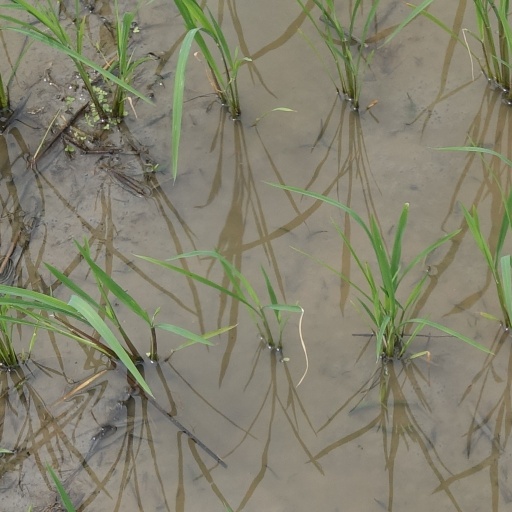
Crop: rice